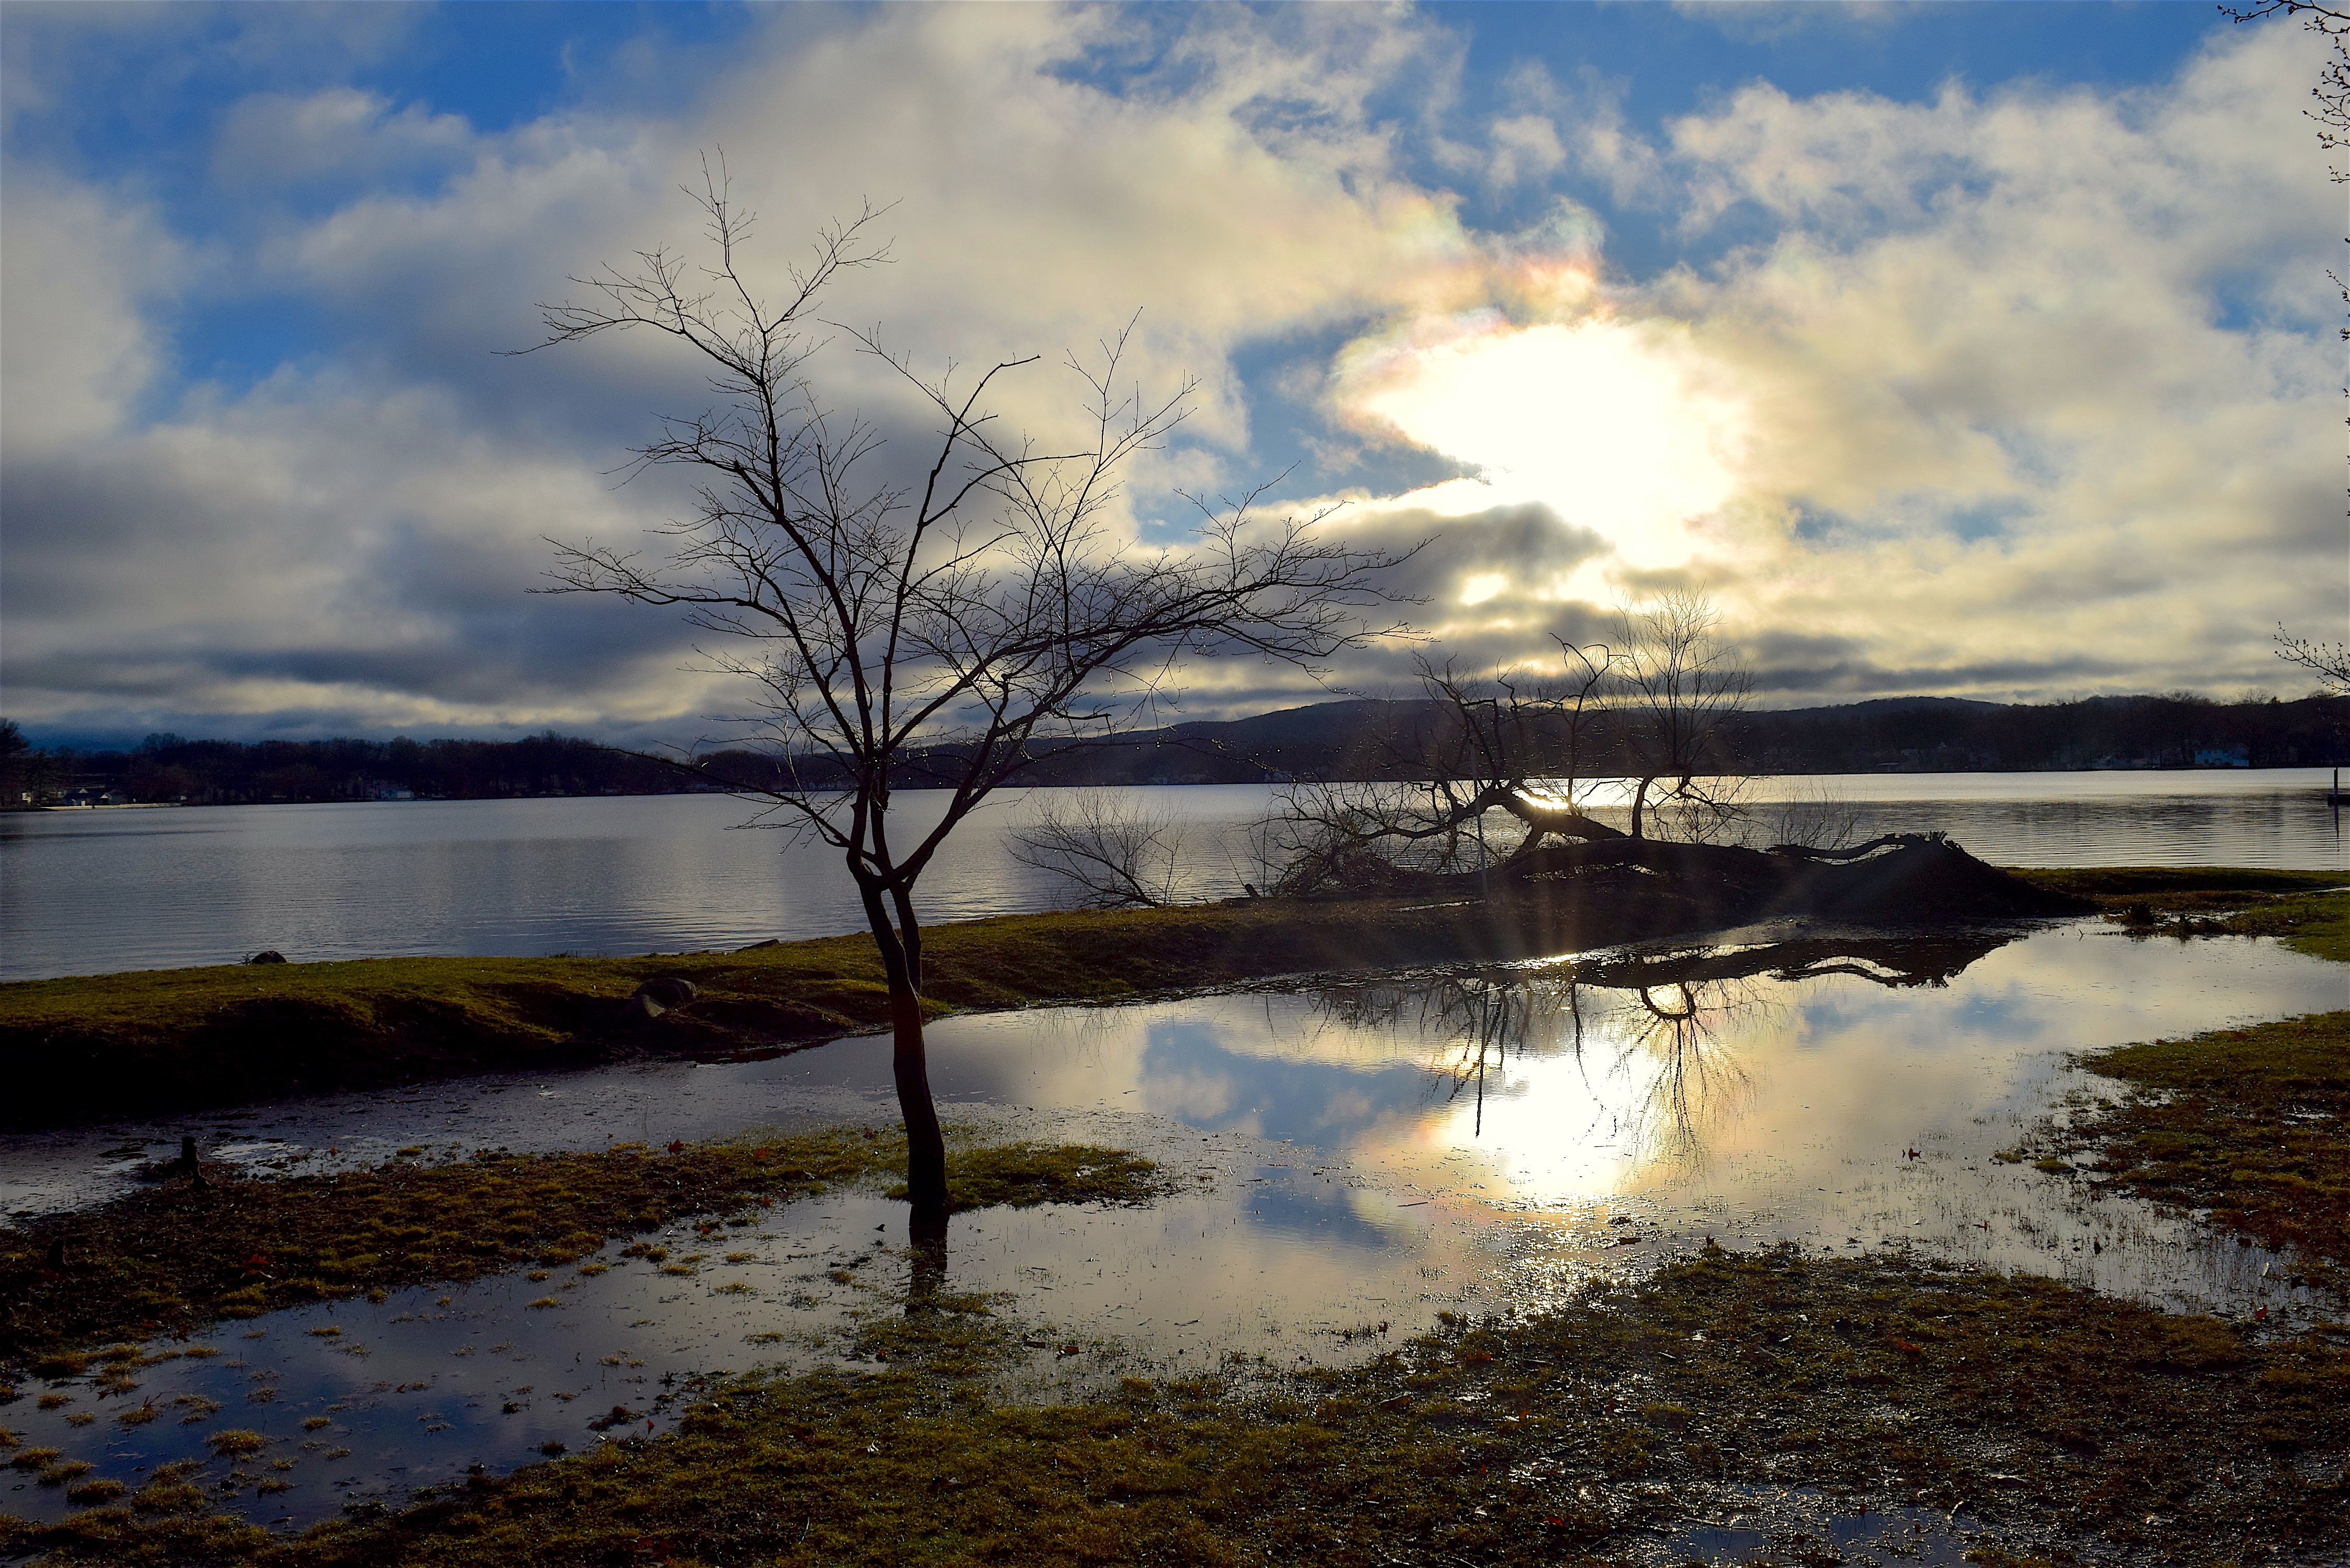
landscape, sea, tree, water, nature, outdoor, marsh, silhouette, snow, winter, light, cloud, sky, sun, sunrise, sunset, mist, sunlight, morning, shore, lake, dawn, river, dusk, environment, evening, twilight, spring, reflection, scenic, color, natural, park, scenery, shadow, contrast, reservoir, yellow, clouds, wetland, reeds, scene, loch, water plants, meteorological phenomenon, atmospheric phenomenon